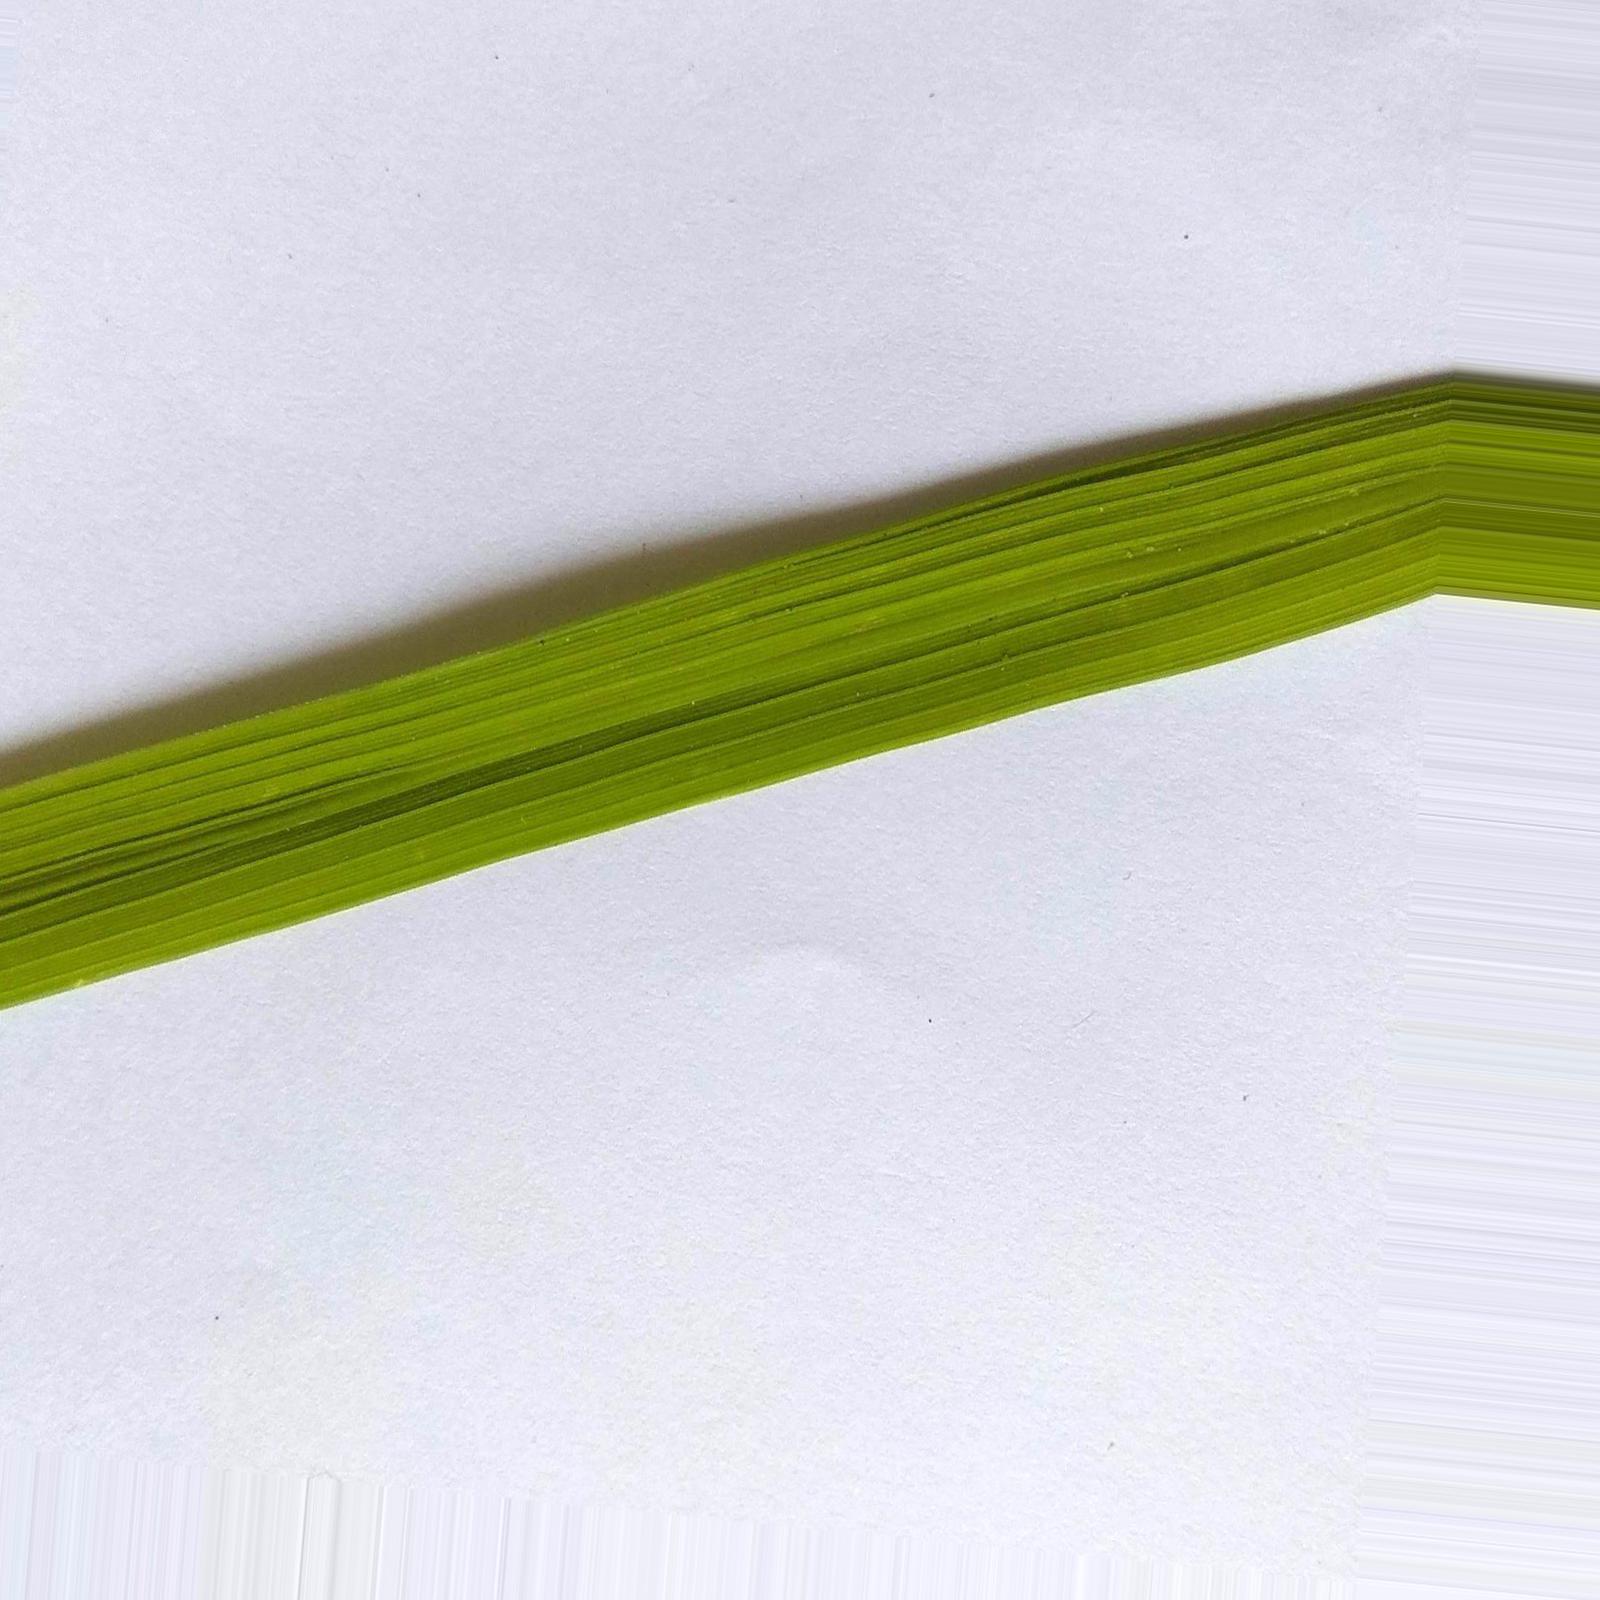
Nhãn: Healthy